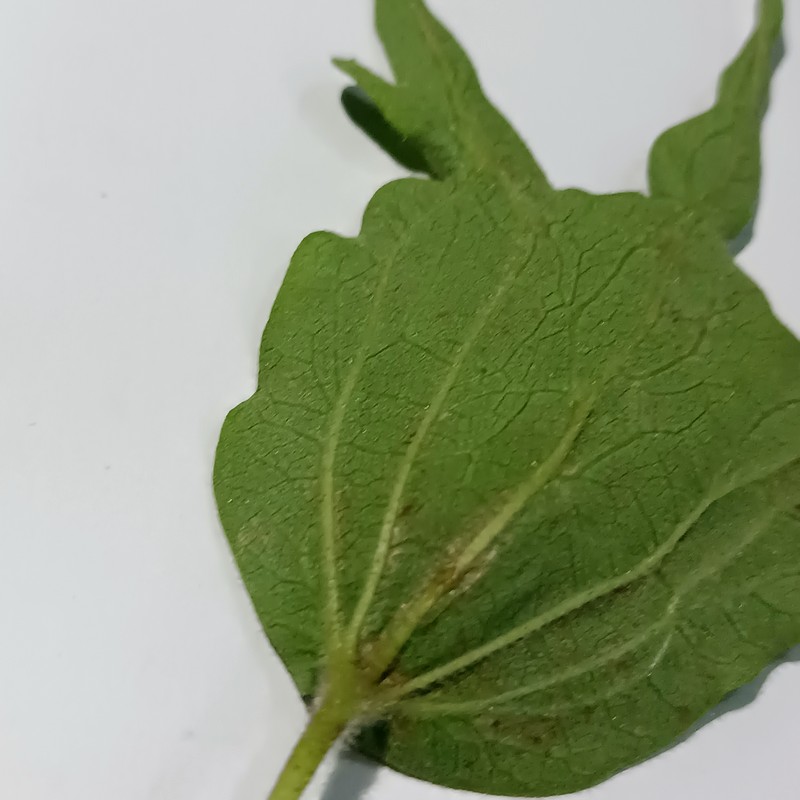
Label: Herbicide Growth Damage